Mike Harcourt

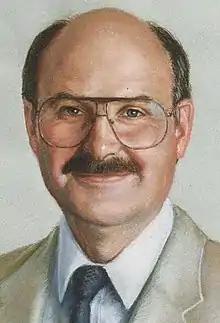

Michael Franklin Harcourt OC (born January 6, 1943) is a Canadian lawyer and politician who served as the 30th premier of British Columbia from 1991 to 1996, and before that as the 34th mayor of Vancouver, British Columbia's largest city, from 1980 to 1986.